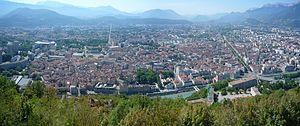
Panorama de Grenoble